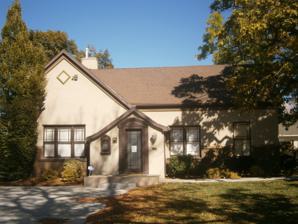
Building: Delbert and Ora Chipman House
Country: United States of America
Year built: 1870
Historic house in Utah, United States United States historic place Delbert and Ora Chipman House U.S. National Register of Historic Places Show map of Utah Show map of the United States Location 317 E. Main St., American Fork, Utah Coordinates 40°22′25″N 111°47′21″W / 40.37361°N 111.78917°W / 40.37361; -111.78917 Area less than one acre Built c.1870s;  1930 (renovated) Built by Shelley, Joseph; Keller, Jared D. Architectural style Tudor Revival NRHP reference No. 94001563 Added to NRHP January 25, 1995 The Delbert and Ora Chipman House on E. Main St. in American Fork, Utah was built c.1870s but was extensively renovated and enlarged during approximately 1930–1934.  The renovation and expansion added Tudor Revival or English Cottage architecture.  It was listed on the National Register of Historic Places in 1995.  The listing included two contributing buildings :  the house and a c.1920s sheep barn which has a clerestory roof. See also Henry & Elizabeth Parker Chipman House , also in American Fork, also NRHP-listed References